British Concession of Jiujiang

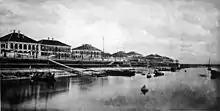
The British concession in Jiujiang .

The British concession of Jiujiang (Chinese: 九江英租界; "Jiǔjiāng Yīng zūjiè"), formerly transliterated Kiukiang, was a foreign concession in the Chinese city of Jiujiang which was under the control of the British Empire. Established in 1861 in the aftermath of the Second Opium War as a result of the Treaty of Tientsin, the concession remained under British control until 1929, when it was ceded to the Republic of China under the terms of the Chen-O'Malley Agreement. The only one of its kind in Jiujiang, the concession became home to a sizeable community of European expatriates during its existence.